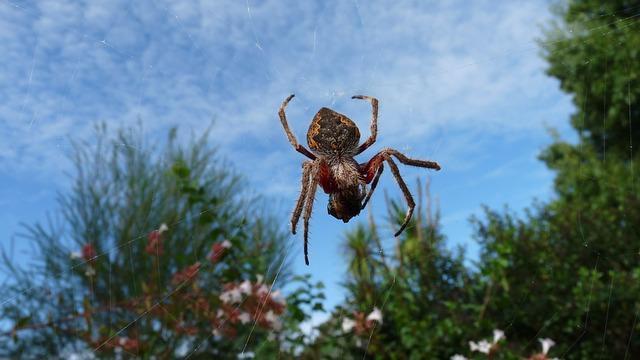
spider